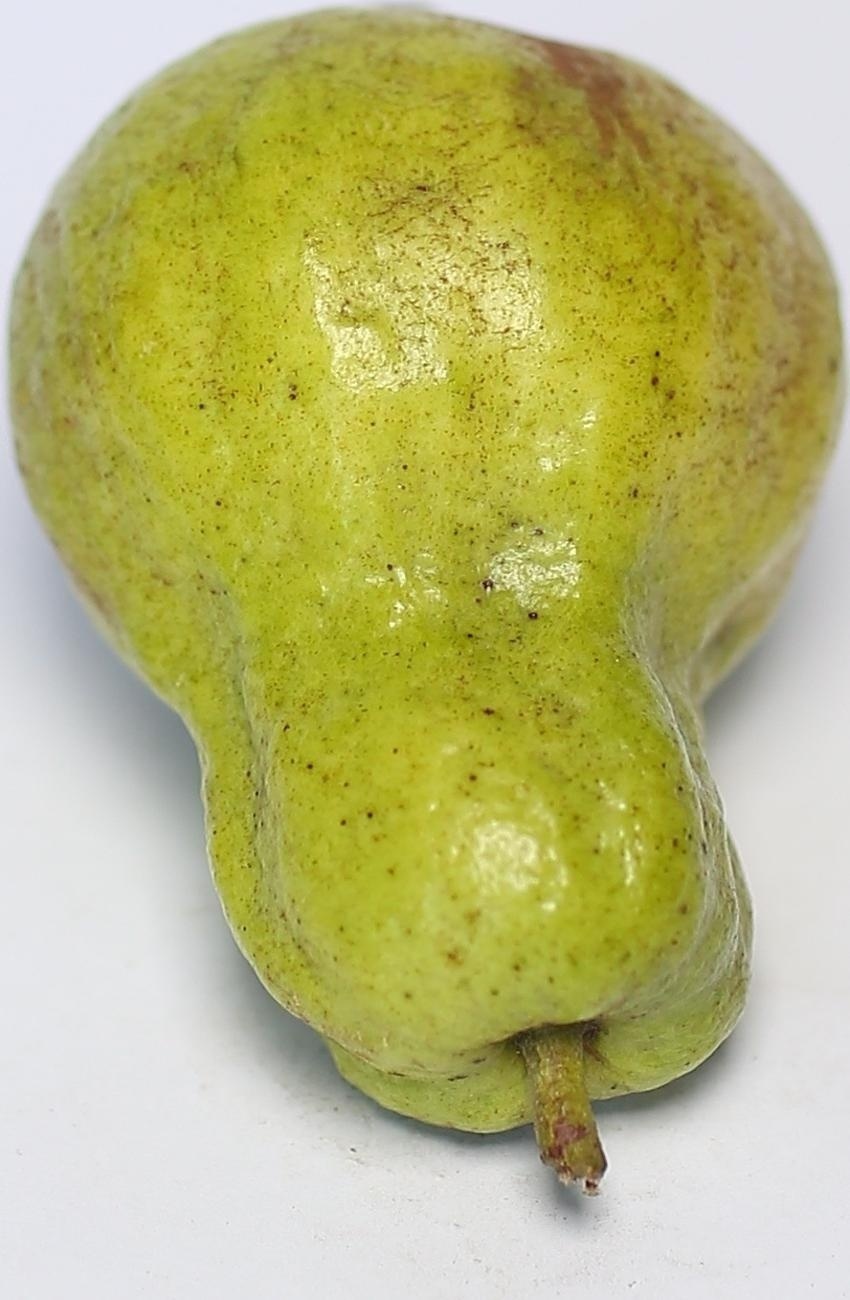
Maturity: mature-green
Variety: local-sindhi